Conor Daly

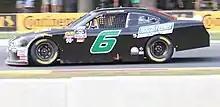
Daly in his NASCAR debut at Road America in 2018

Conor Daly ran the No. 24 entry for Dreyer & Reinbold Racing with Cusick Motorsports at the 2024 Indianapolis 500. After starting in 29th position, he finished 10th after switching to an alternate pit strategy. He led 22 of the 200 laps and was the race's biggest mover, gaining nineteen positions.